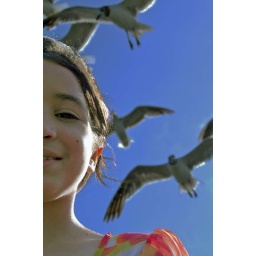
My daugther with the amaizing birds bkg at the tiki bar in Isla Morada, Fl keys